Winifred Waddell

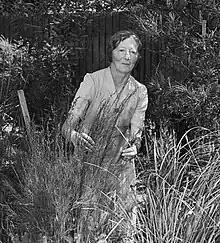
Winifred Waddell, Melbourne, 1953

Winifred Waddell, MBE, (8 October 1884, Cumberland, England – 1972) was an English-born Australian botanist. She formed the Native Plants Preservation Society of Victoria, a society which was based on community dedicated to the preservation of Australian native plants. A Wildflower Sanctuary, named Winifred Waddell Wildflower Sanctuary.